Michy Batshuayi

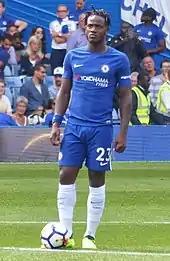
Batshuayi in action against Burnley in August 2017

In April 2016, English Premier League club West Ham United were reported as the favourites to sign Batshuayi, having offered a €35 million bid. Two months later, their London neighbours Crystal Palace made a €38 million (£31.5 million) bid which would have made him their record signing, while Italian champions Juventus were also among the interested parties. Although Palace's bid was accepted, Batshuayi did not want to make the move, instead engaging with a €40 million (£33.2 million) offer from Chelsea, for which he left Belgium's UEFA Euro 2016 squad to undergo a medical. On 3 July, he signed a five-year deal at Chelsea. He was the first signing by their new manager Antonio Conte, and said his aim was to get the team back to winning the Premier League and qualifying for the UEFA Champions League. Batshuayi added he was eager to work alongside their midfielder Oscar. Batshuayi joined Chelsea for pre-season in Austria, and on 20 July, he made his debut in a friendly against Wolfsberger AC. A day later, he scored his first two goals in an 8–0 friendly victory against Atus Ferlach.